Sainteny

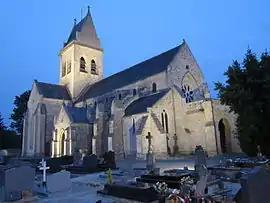
The church of Saint-Pierre

Sainteny is a former commune in the Manche department in Normandy in northwestern France. On 1 January 2016, it was merged into the new commune of Terre-et-Marais.